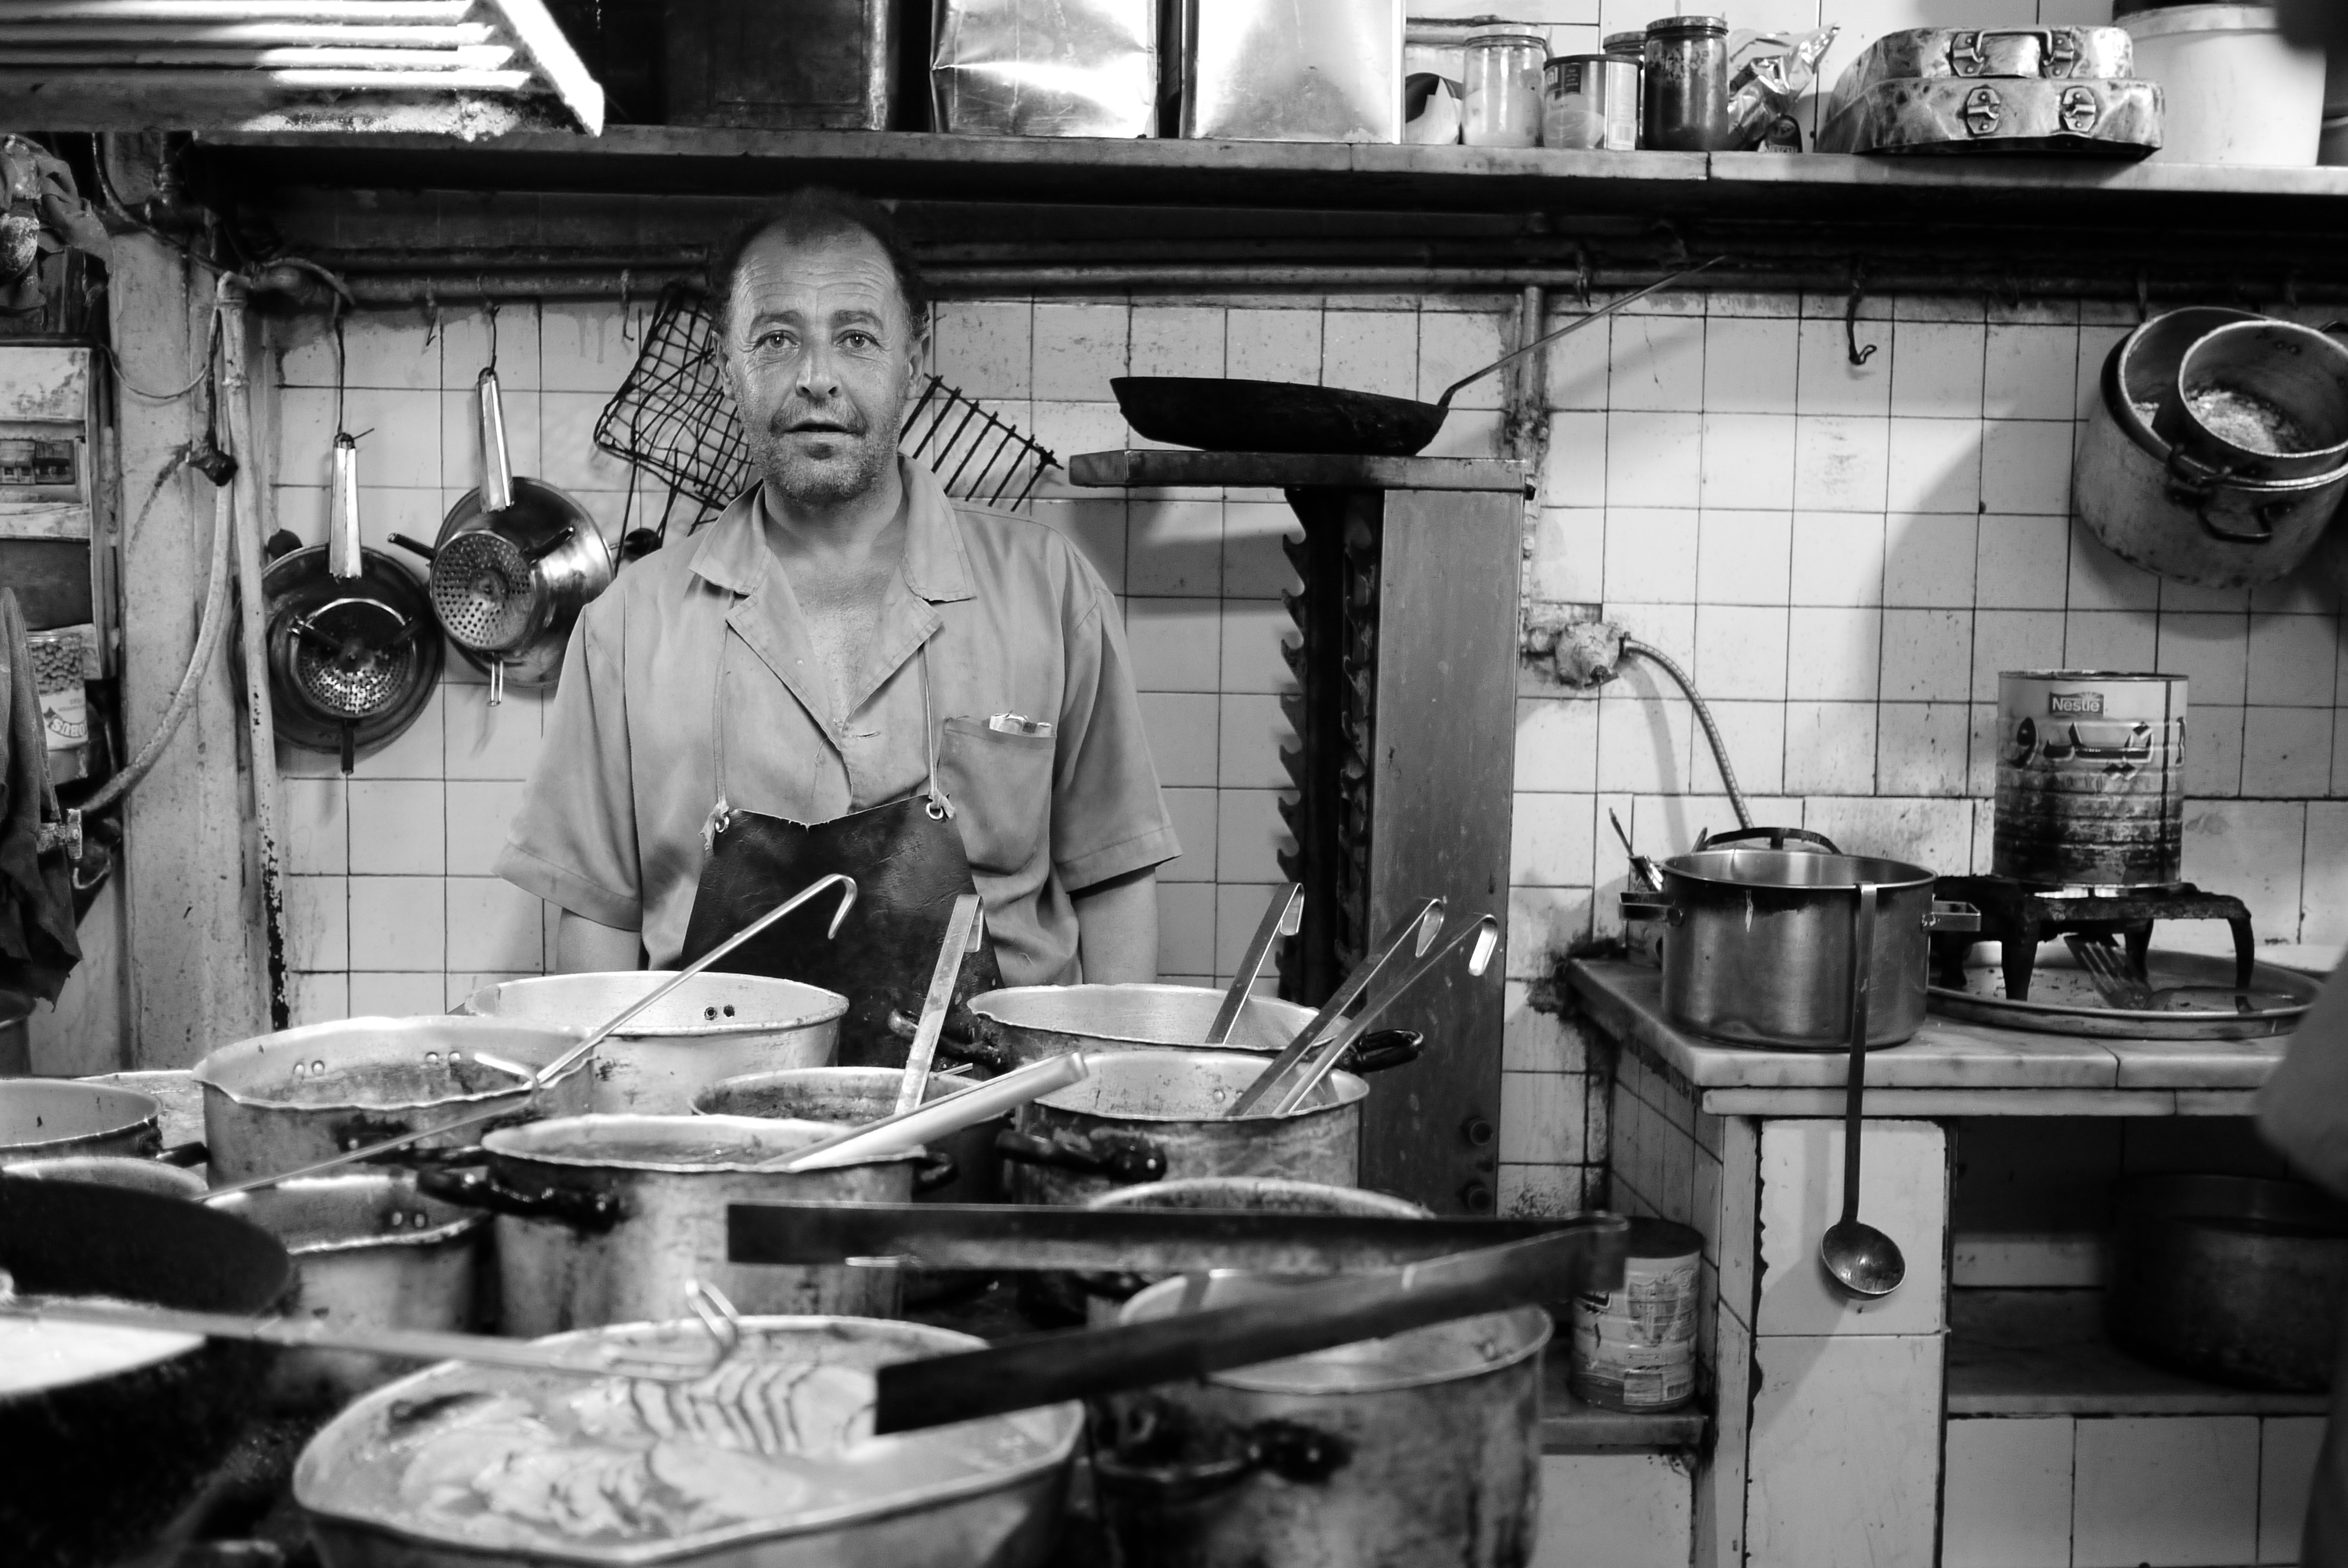
black and white, white, street, photography, ebook, training, black, monochrome, streetphotography, flickr, thomas, video, olympus, omd, fuji, leica, monochrom, leuthard, hcb, thomasleuthard, streettogs, monochrome photography